Sigurd Nergaard

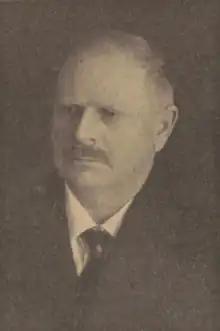
Sigurd Nergaard in 1930

Sigurd Syverson Nergaard (March 28, 1873 – January 21, 1932) was a Norwegian folklorist, writer, school principal, and teacher.